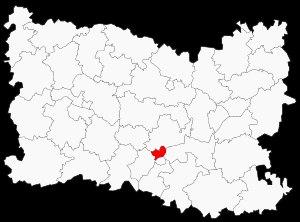
L'arrondissement de Senlis est une division administrative française, située dans le département de l'Oise et la région Hauts-de-France. Son chef-lieu est Senlis.